Greenmead Farms

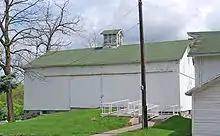
North barn, built by Joshua Simmons (1829) and the first barn constructed in Livonia

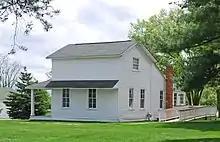
Farmhand's House, possibly the original Simmons cabin, c. 1826

In 1825, twenty-three-year-old Joshua Simmons, along with his wife Hannah, moved from Bristol, New York to a parcel of land in what is now Livonia. Simmons named his farm "Meadow Brook," and built a small log cabin on the property in 1826. In 1841, he hired Sergium Lyon to build the Greek Revival farmhouse that still stands on the property. Simmons continued to farm, adding buildings as needed and acquiring additional property to become the wealthiest landholder in Livonia by the time of his death in 1882.